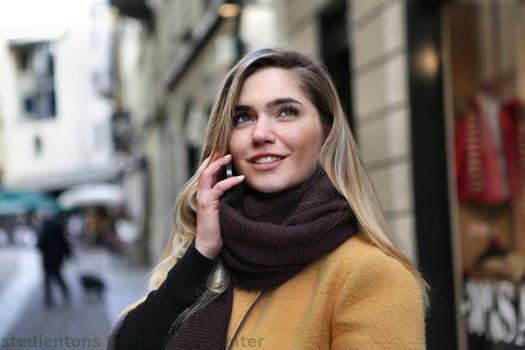
Label: Watermark